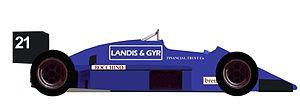
Osella également connue sous le nom Osella Corse ou Osella Engineering est une ancienne écurie de sport automobile italienne qui s'est notamment engagée en championnat du monde de Formule 1 de 1980 à 1990. En 132 Grands Prix, Osella a inscrit cinq points et son meilleur résultat en course est une quatrième place.
L'Osella FA1G est une monoplace de Formule 1 engagée par l'écurie italienne Osella dans les championnats du monde de Formule 1 1985, 1986 et 1987. En 1985, elle est pilotée par l'Italien Piercarlo Ghinzani, remplacé en cours de saison par le Néerlandais Huub Rothengatter. En 1986, la FA1G est confiée à l'Allemand Christian Danner, puis au Canadien Allen Berg, et enfin à Ghinzani. Enfin, en 1987, elle est pilotée par Gabriele Tarquini.